Oswald d'Andréa

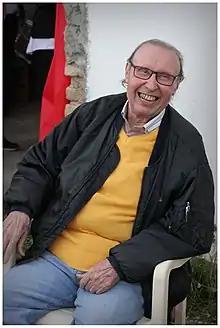
D'Andréa in 2016

Oswald Antoine Marie d'Andréa (9 August 1934 – 4 September 2024) was a French pianist and composer of music for film, television and radio.